1st Cavalry Regiment (United States)

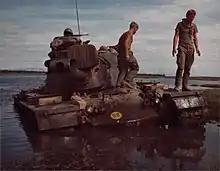
An M48 tank of "A" Troop, 1st Squadron, 1st Cavalry, is stuck in mud and water during an operation 15 km northeast of Hill 29, 2 August 1968

In February, the 1st U.S. Cavalry engaged in a series of fights along the Rapidan line, and then accompanied Brig. Gen. George Armstrong Custer in a raid on Charlottesville, Virginia. On General Sheridan's taking command of the Cavalry Corps, the 1st Cavalry, now commanded by Capt. N. B. Sweitzer, was attached to Merritt's Reserve or Regular Brigade, Torbert's Division, and in the preparation for the Overland Campaign, the regiment was employed in picketing the Rapidan, taking part in the battles of Todd's Tavern, on 7 May, and Spotsylvania Court House, on 8 May.